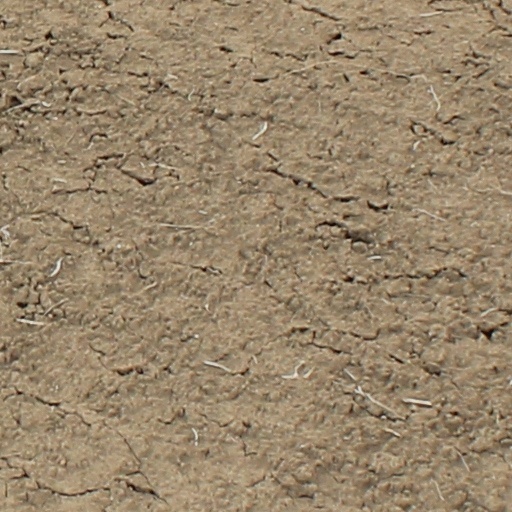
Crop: wheat